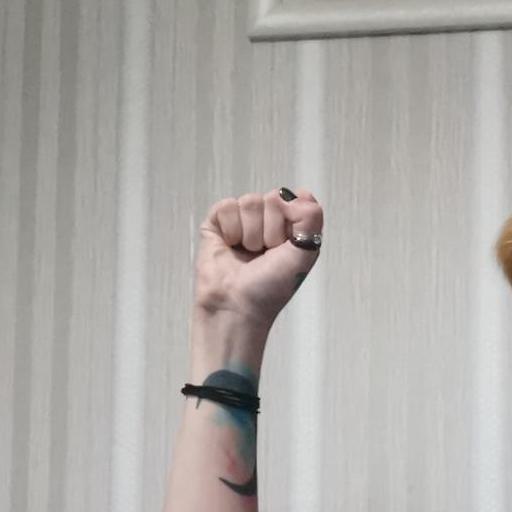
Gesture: fist